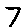
Label: 7